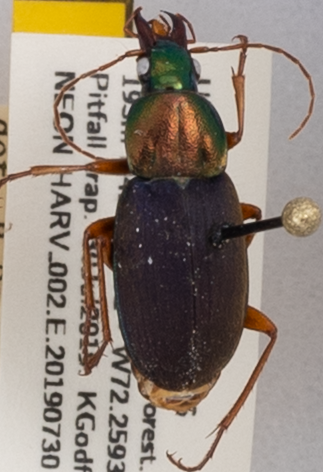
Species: Chlaenius emarginatus
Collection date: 2019-07-30
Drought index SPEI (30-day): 0.71
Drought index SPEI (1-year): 2.09
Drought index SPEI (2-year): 2.09